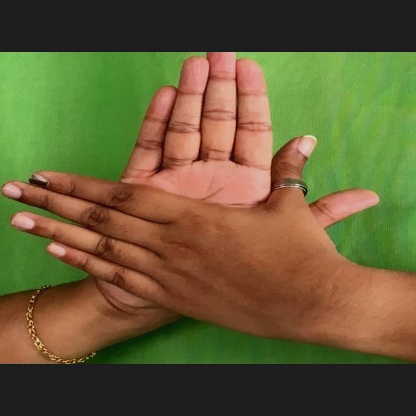
Mudra: Chakra